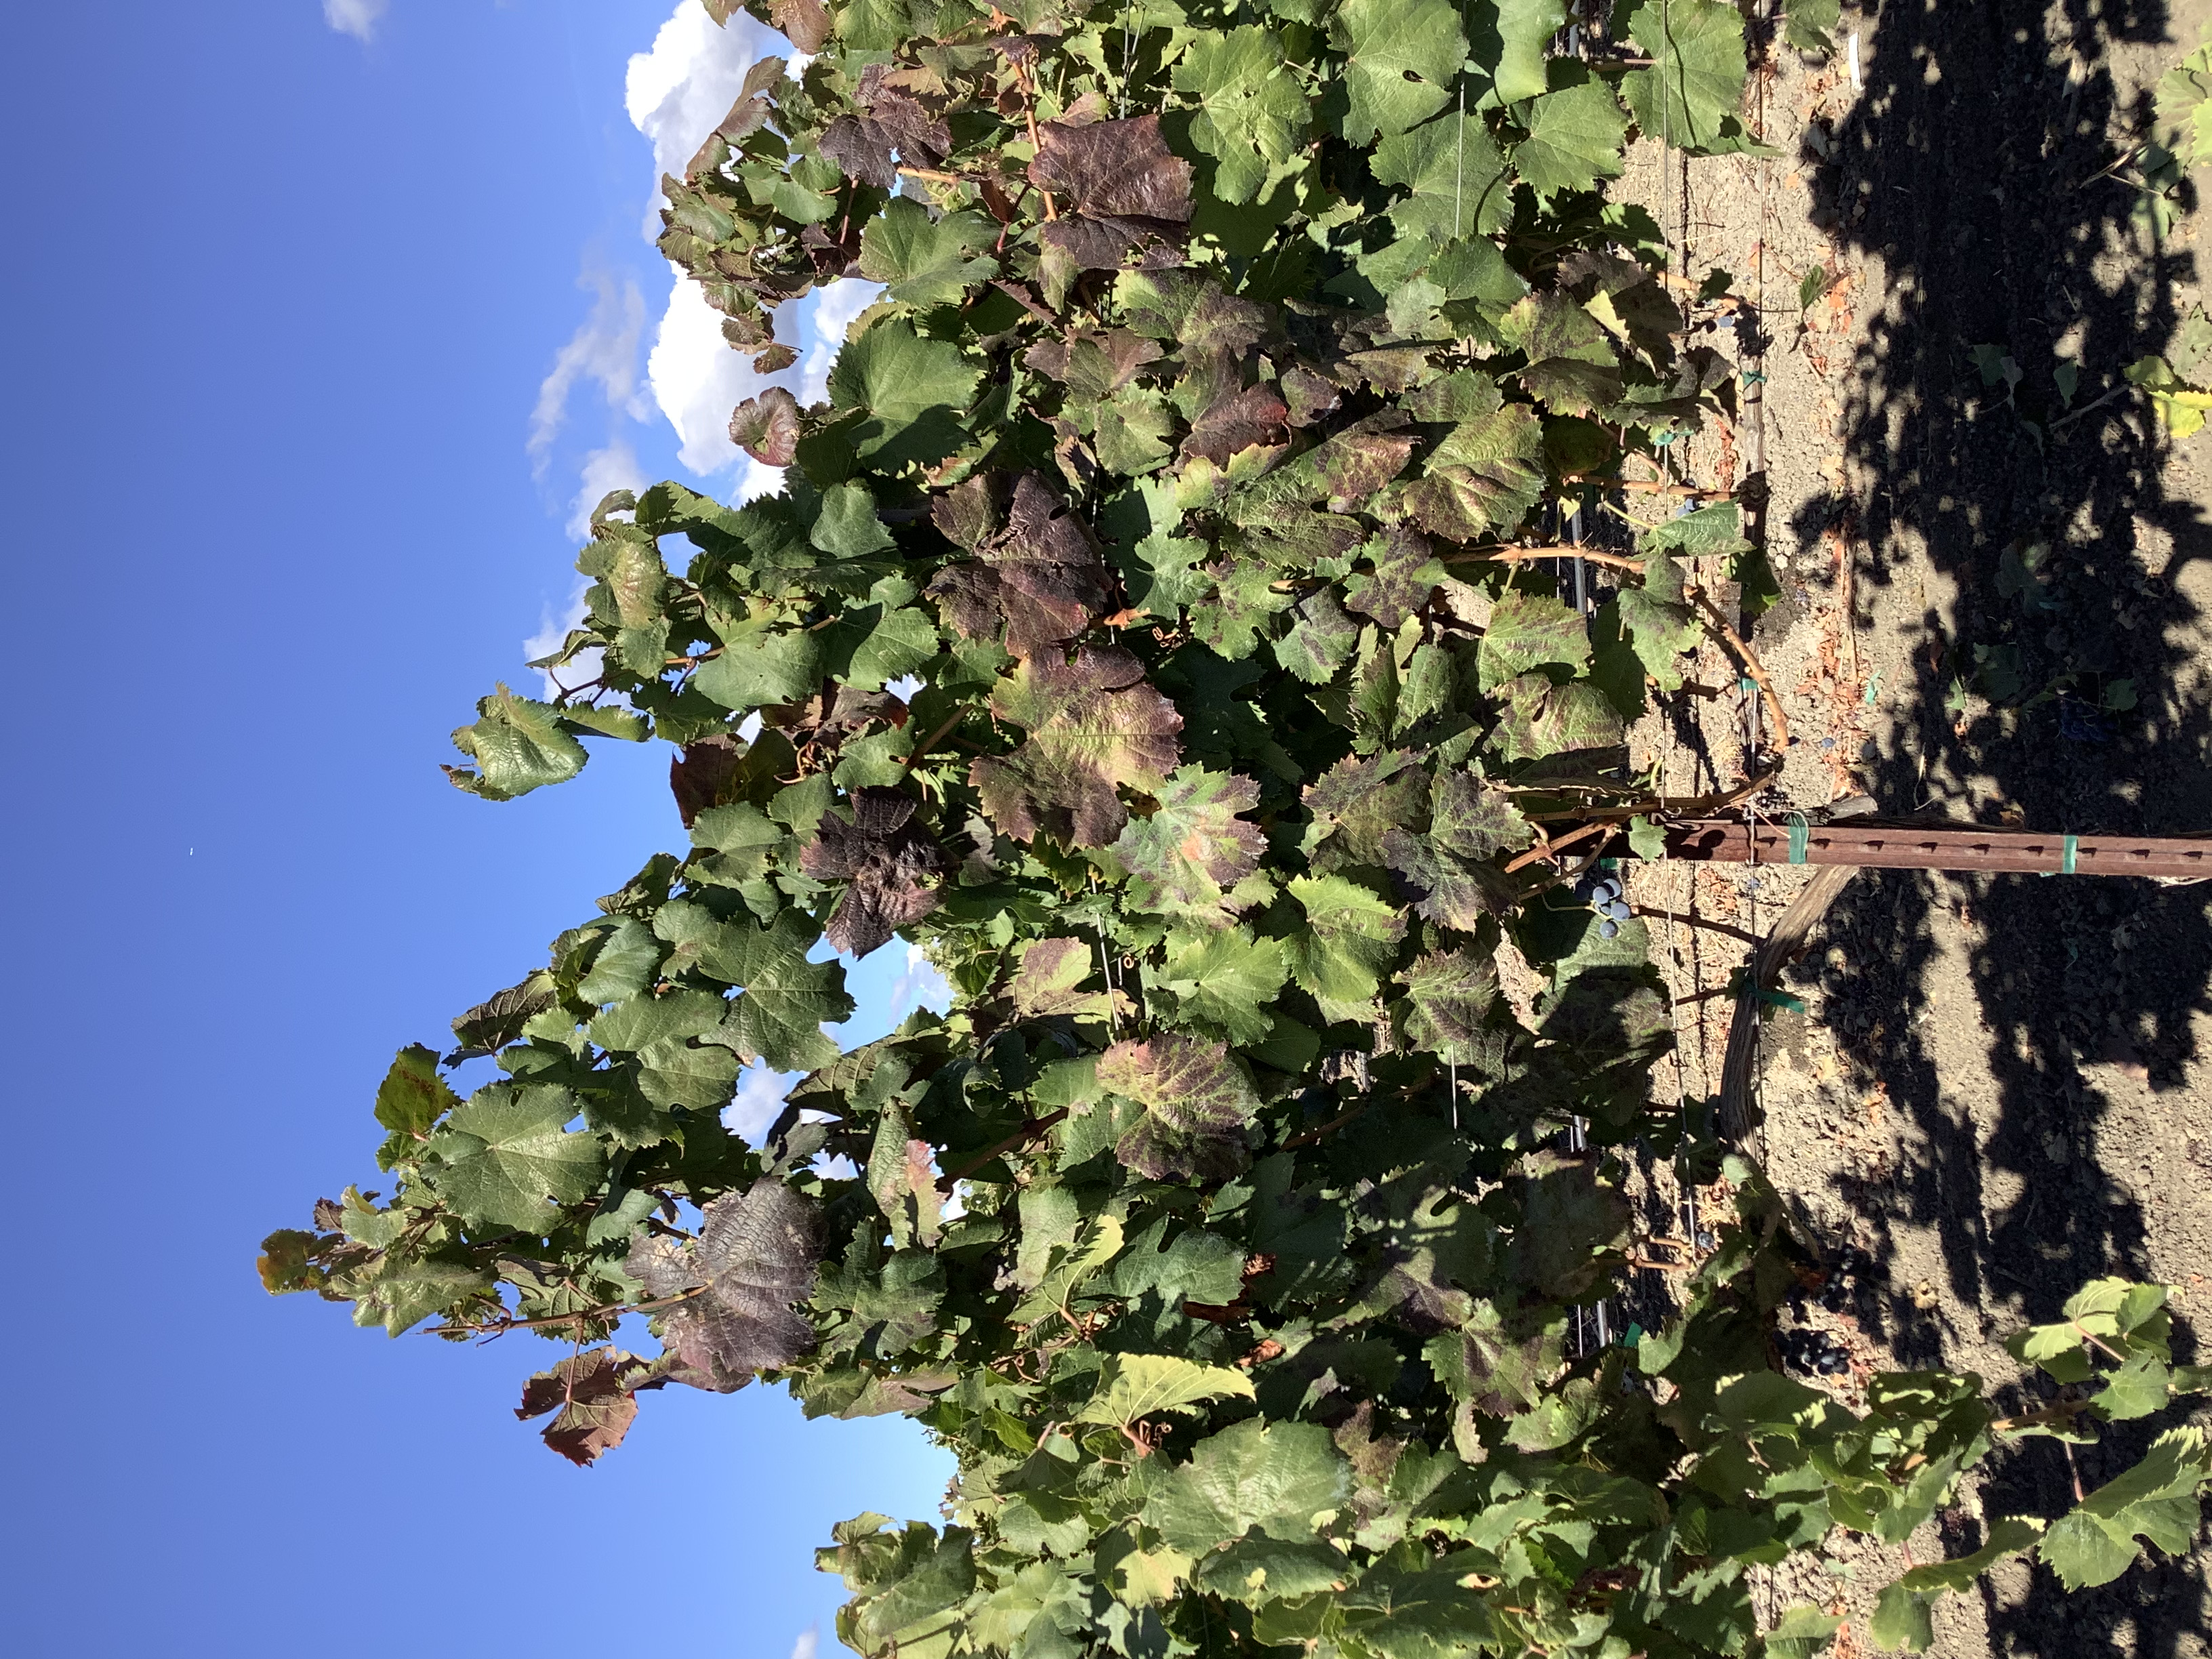
Label: Red Blotch